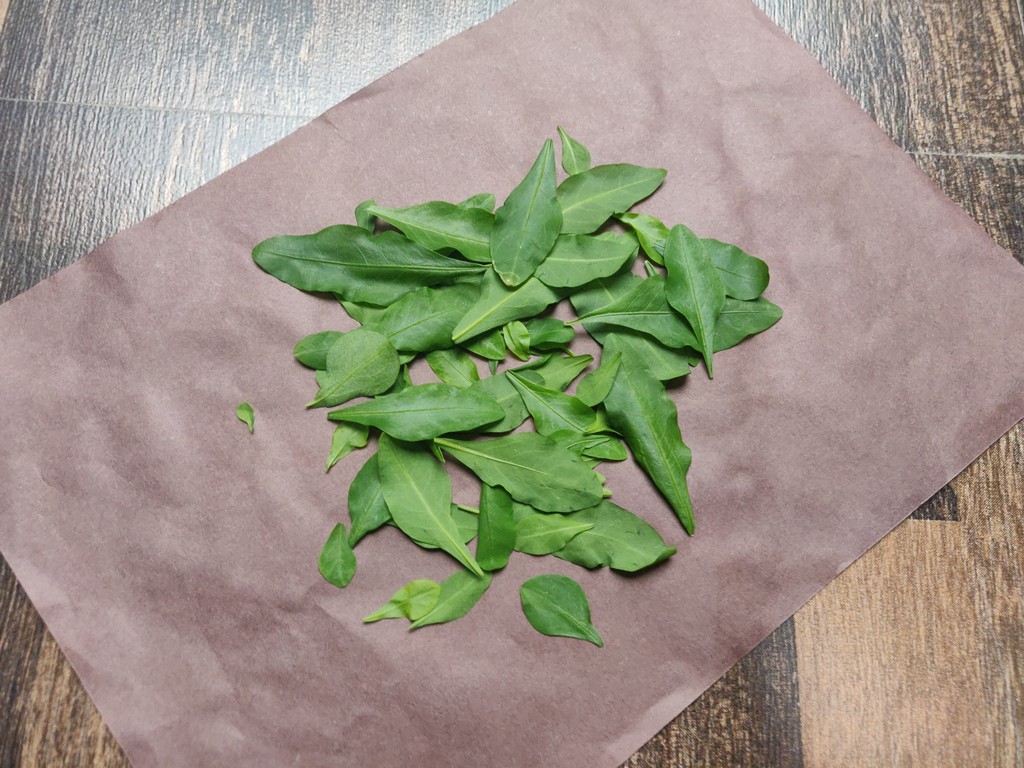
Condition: Healthy
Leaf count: multiple
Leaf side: unknown